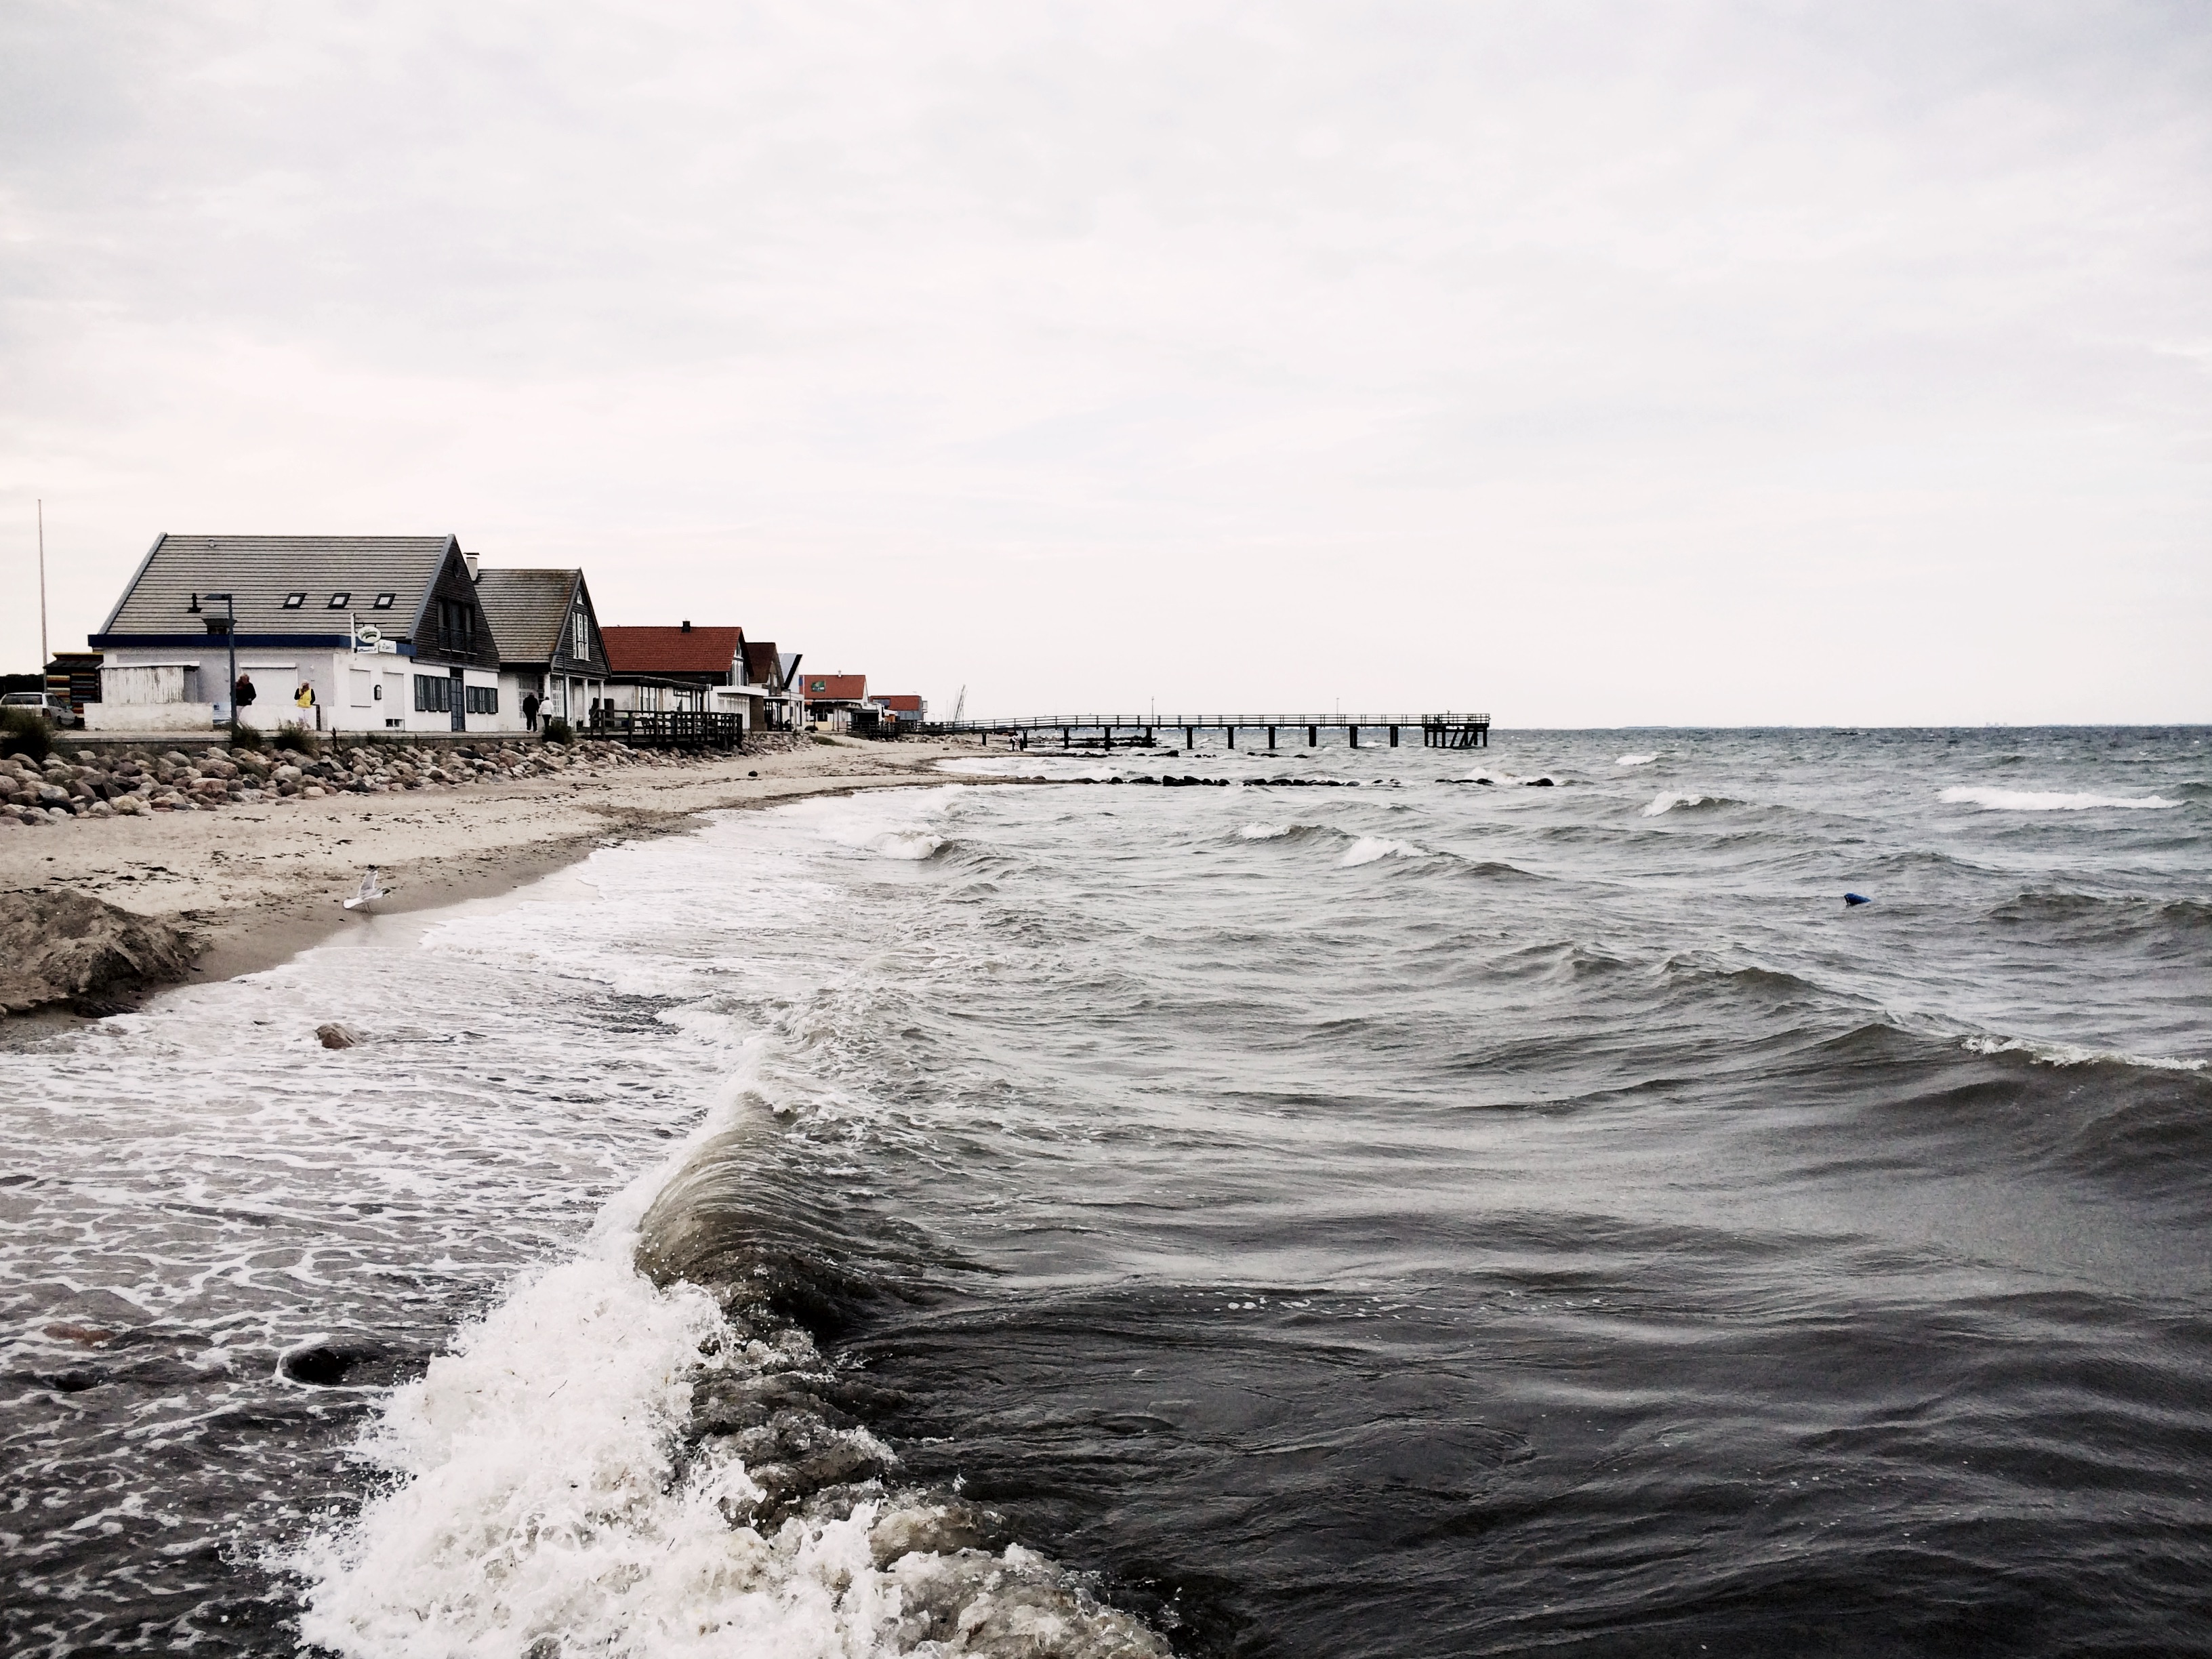
beach, sea, coast, water, ocean, shore, wave, pier, body of water, breakwater, wind wave